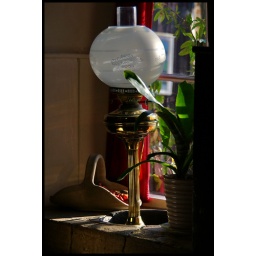
lamp in the window dec 09